Vinod Kandari

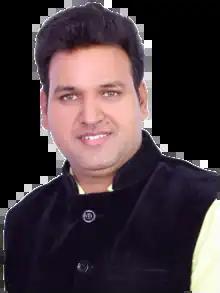

Vinod Kandari (born 10 March 1981) is an Indian politician and member of the Bharatiya Janata Party. Kandari is a member of the Uttarakhand Legislative Assembly from the Devprayag constituency in the Tehri Garhwal district where he has a residence at Dehradun. He has been MLA for Devprayag consecutively. In the 2017 Assembly election, he defeated his nearest rival Diwakar Bhatt an Independent by a margin of 10,325 votes.